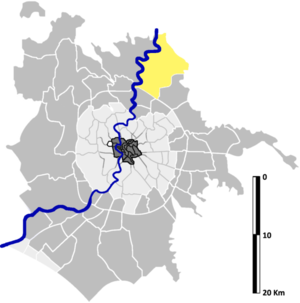
Marcigliana est une zona di Roma située au nord de Rome dans l'Agro Romano en Italie. Elle est désignée dans la nomenclature administrative par Z.III et fait partie du Municipio III. Sa population est de 6 269 habitants répartis sur une superficie de 49.31 km².